Largest and heaviest animals

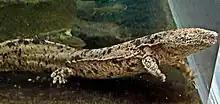
A giant salamander, the largest living amphibian.

The largest living amphibian is the South China giant salamander ("Andrias sligoi"). Formerly considered conspecific with the Chinese giant salamander ("A. davidianus"), the maximum size of this nearly human-sized river-dweller is and almost . Before amniotes became the dominant tetrapods, several giant amphibian proto-tetrapods existed and were certainly the dominant animals in their ecosystems. The largest known was the crocodile-like "Prionosuchus", which reached a length of .